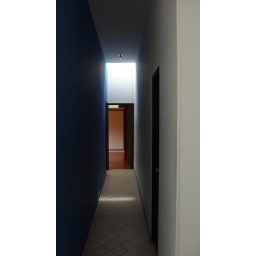
Due to the skylight above and the blue wall in front, the white wall actually looks sky blue.